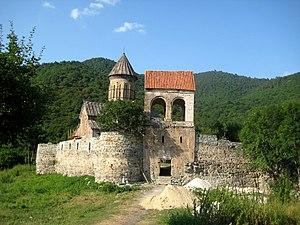
Cet article recense les sites concernés par l'observatoire mondial des monuments en 1996.
Le monastère de Pitareti ou église de Pitareti ou plus simplement Pitareti est un monastère orthodoxe géorgien situé près de Tetritskaro dans la région de Basse Kartlie en Géorgie. Il daterait du XIIIᵉ siècle.